Oil Can Boyd

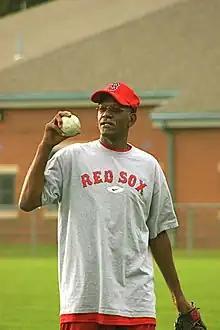
Oil Can Boyd in 2008

Dennis Ray "Oil Can" Boyd (born October 6, 1959) is an American former professional baseball pitcher. Boyd played in Major League Baseball (MLB) for the Boston Red Sox (1982–1989), Montreal Expos (1990–1991), and Texas Rangers (1991). In a 10-season career, Boyd collected a 78–77 record with 799 strikeouts and a 4.04 ERA in 1,389.2 innings.